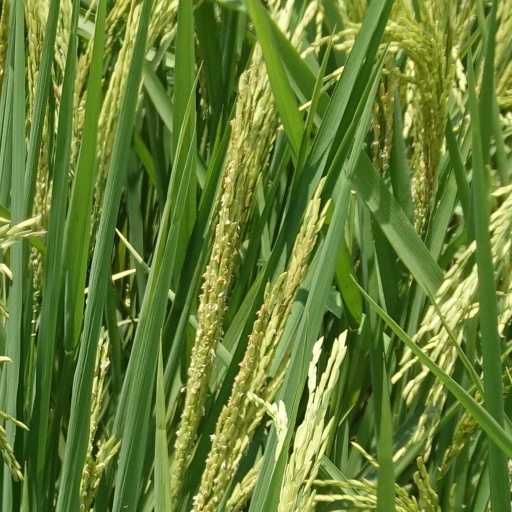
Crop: rice